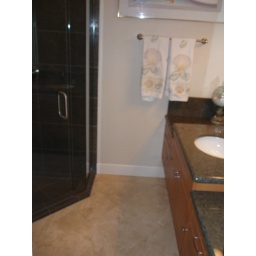
Another look at guest bath #3; office with twin beds. A bedroom suite with walk in closet and closet organizers.